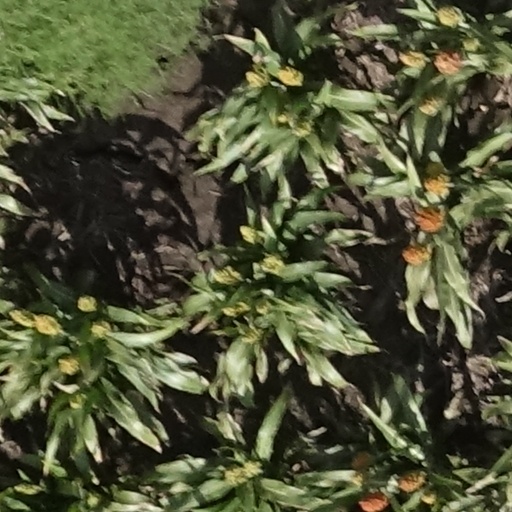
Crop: sorghum